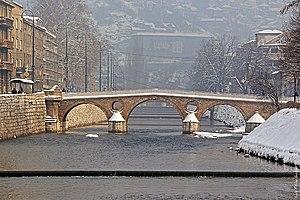
Le pont latin est situé en Bosnie-Herzégovine, sur le territoire la Ville de Sarajevo. Construit en 1798 et 1799, il est inscrit sur la liste des monuments nationaux de Bosnie-Herzégovine.